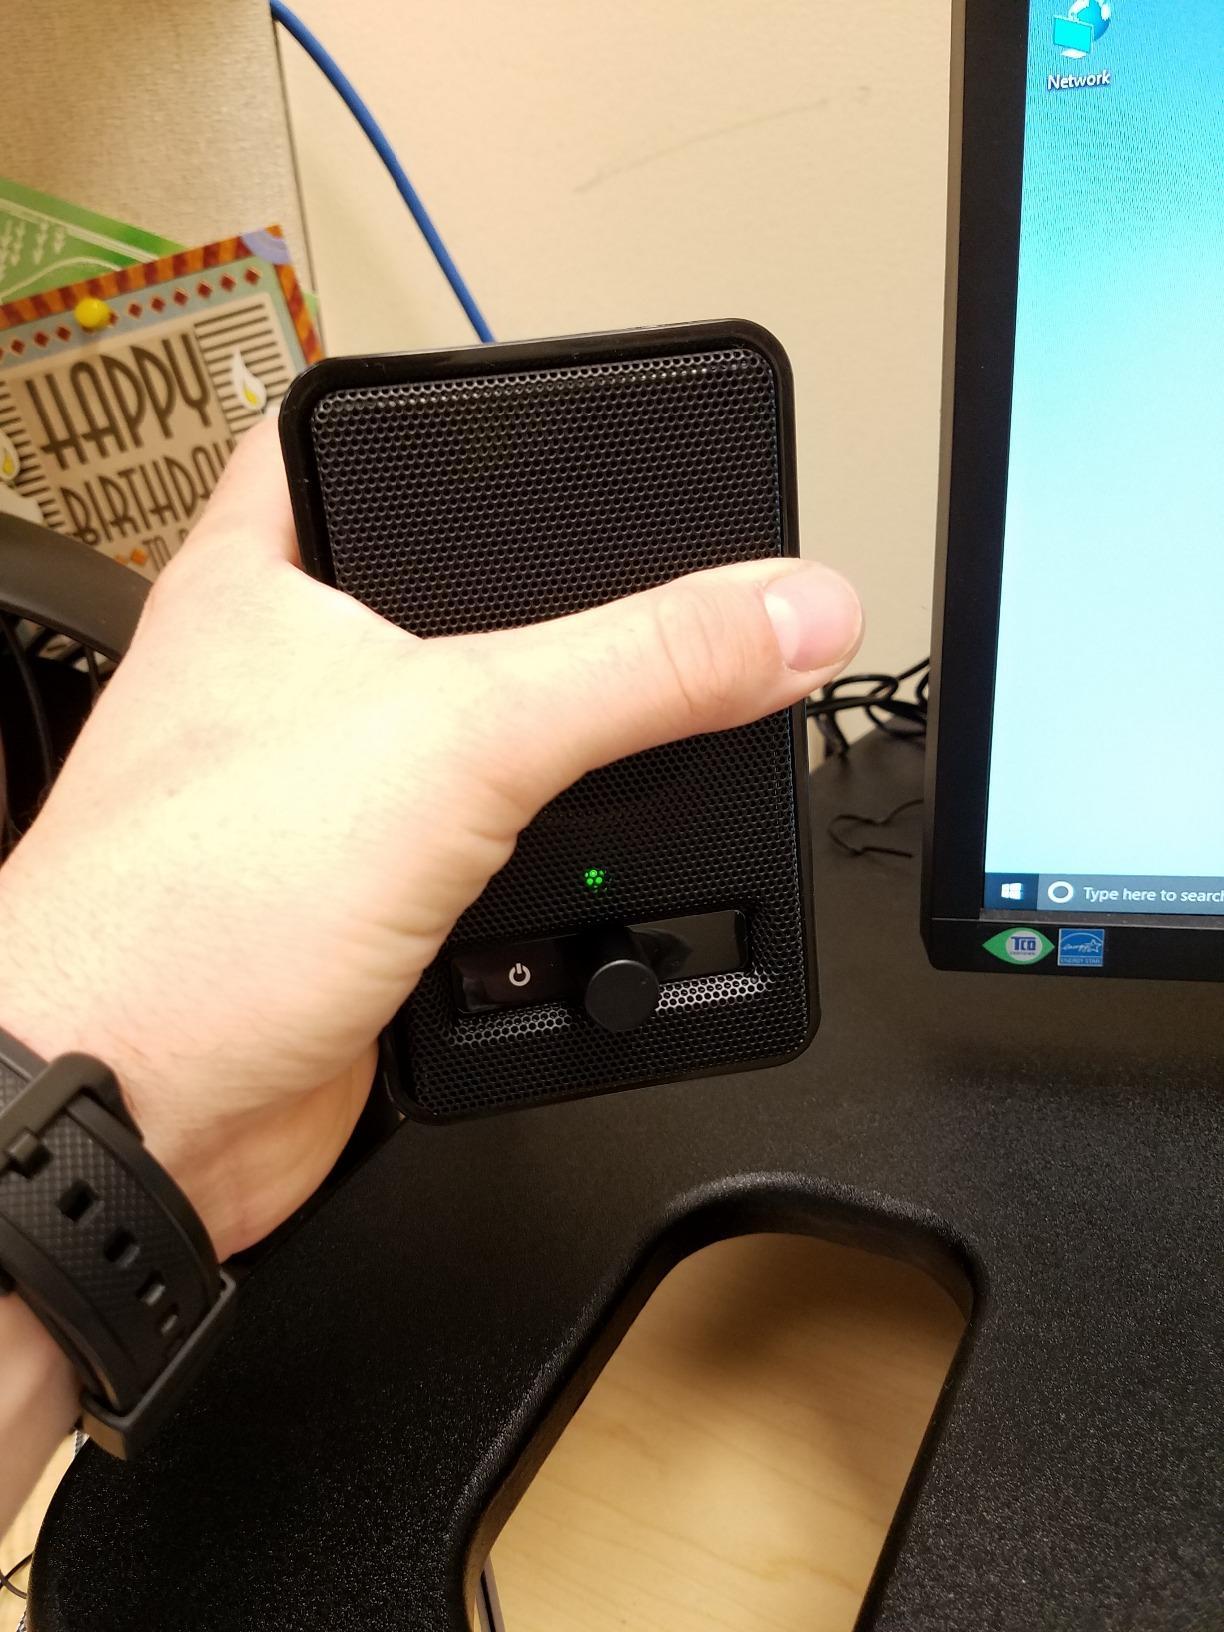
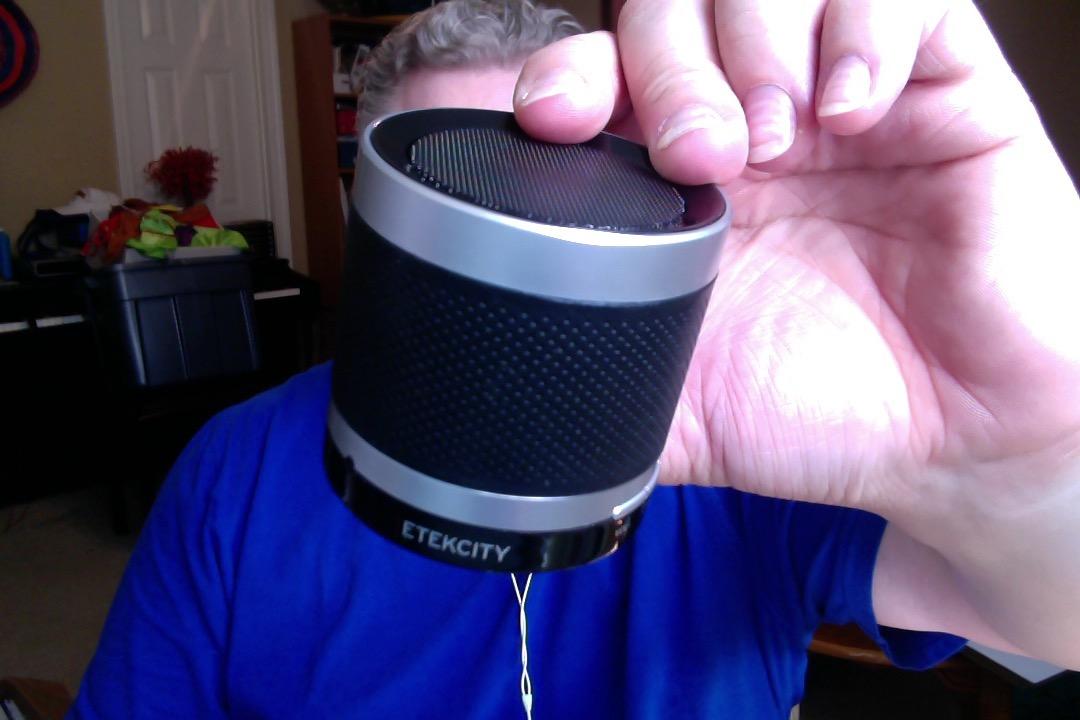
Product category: speaker
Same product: no